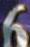
Number: 6